Wendy Maybury

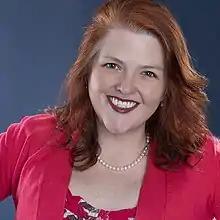

Wendy Maybury (born 1974 or 1975) is a stand-up comedian and photographer from Minneapolis, Minnesota. Her debut album "She's Not From Around Here", produced by Grammy winner Dan Schlissel, was released June 26, 2020 on Stand Up! Records, and reached No. 1 on the Amazon comedy chart.